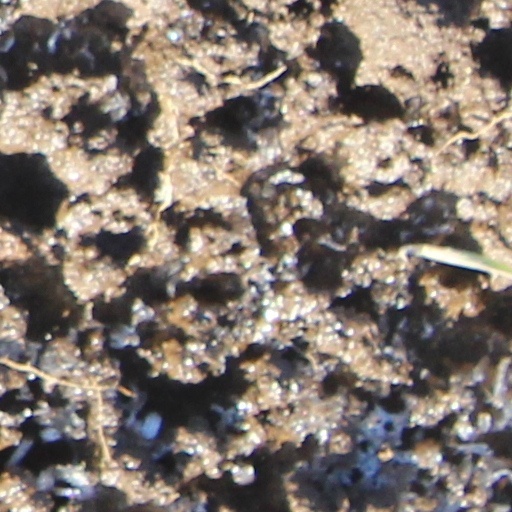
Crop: wheat